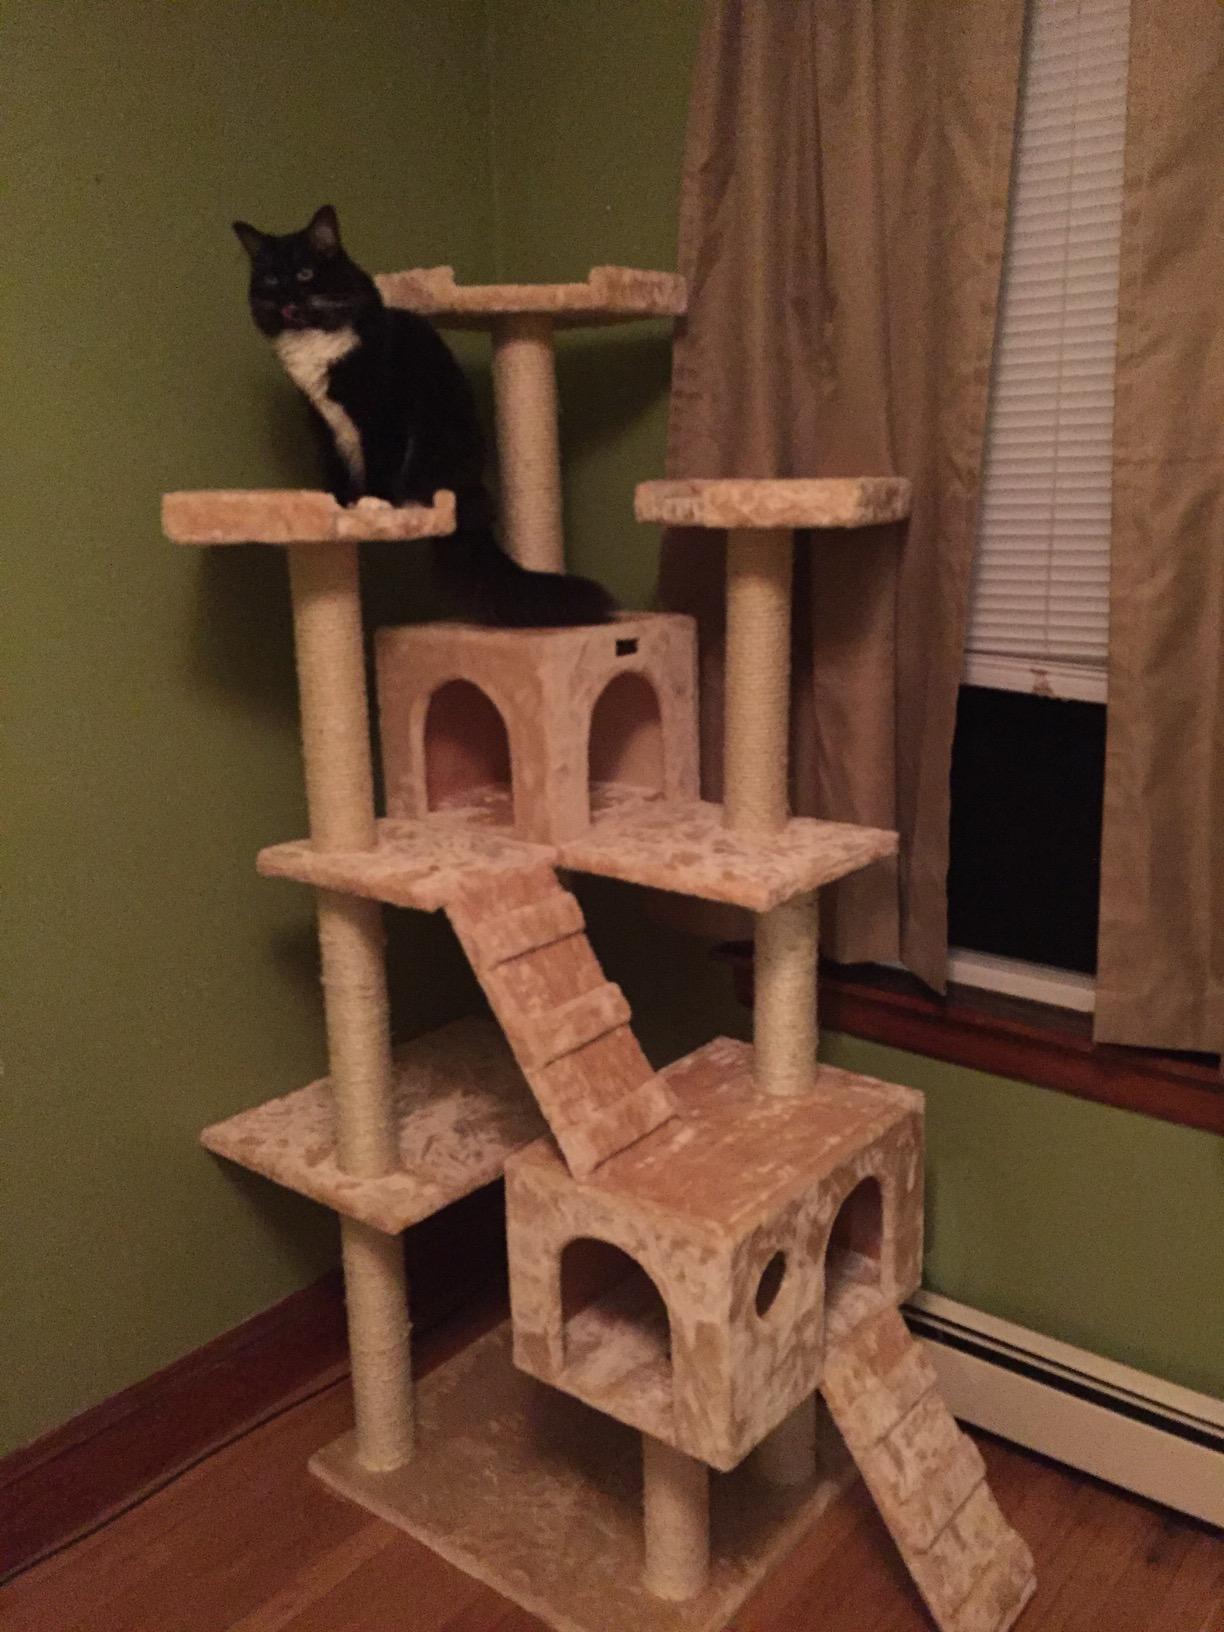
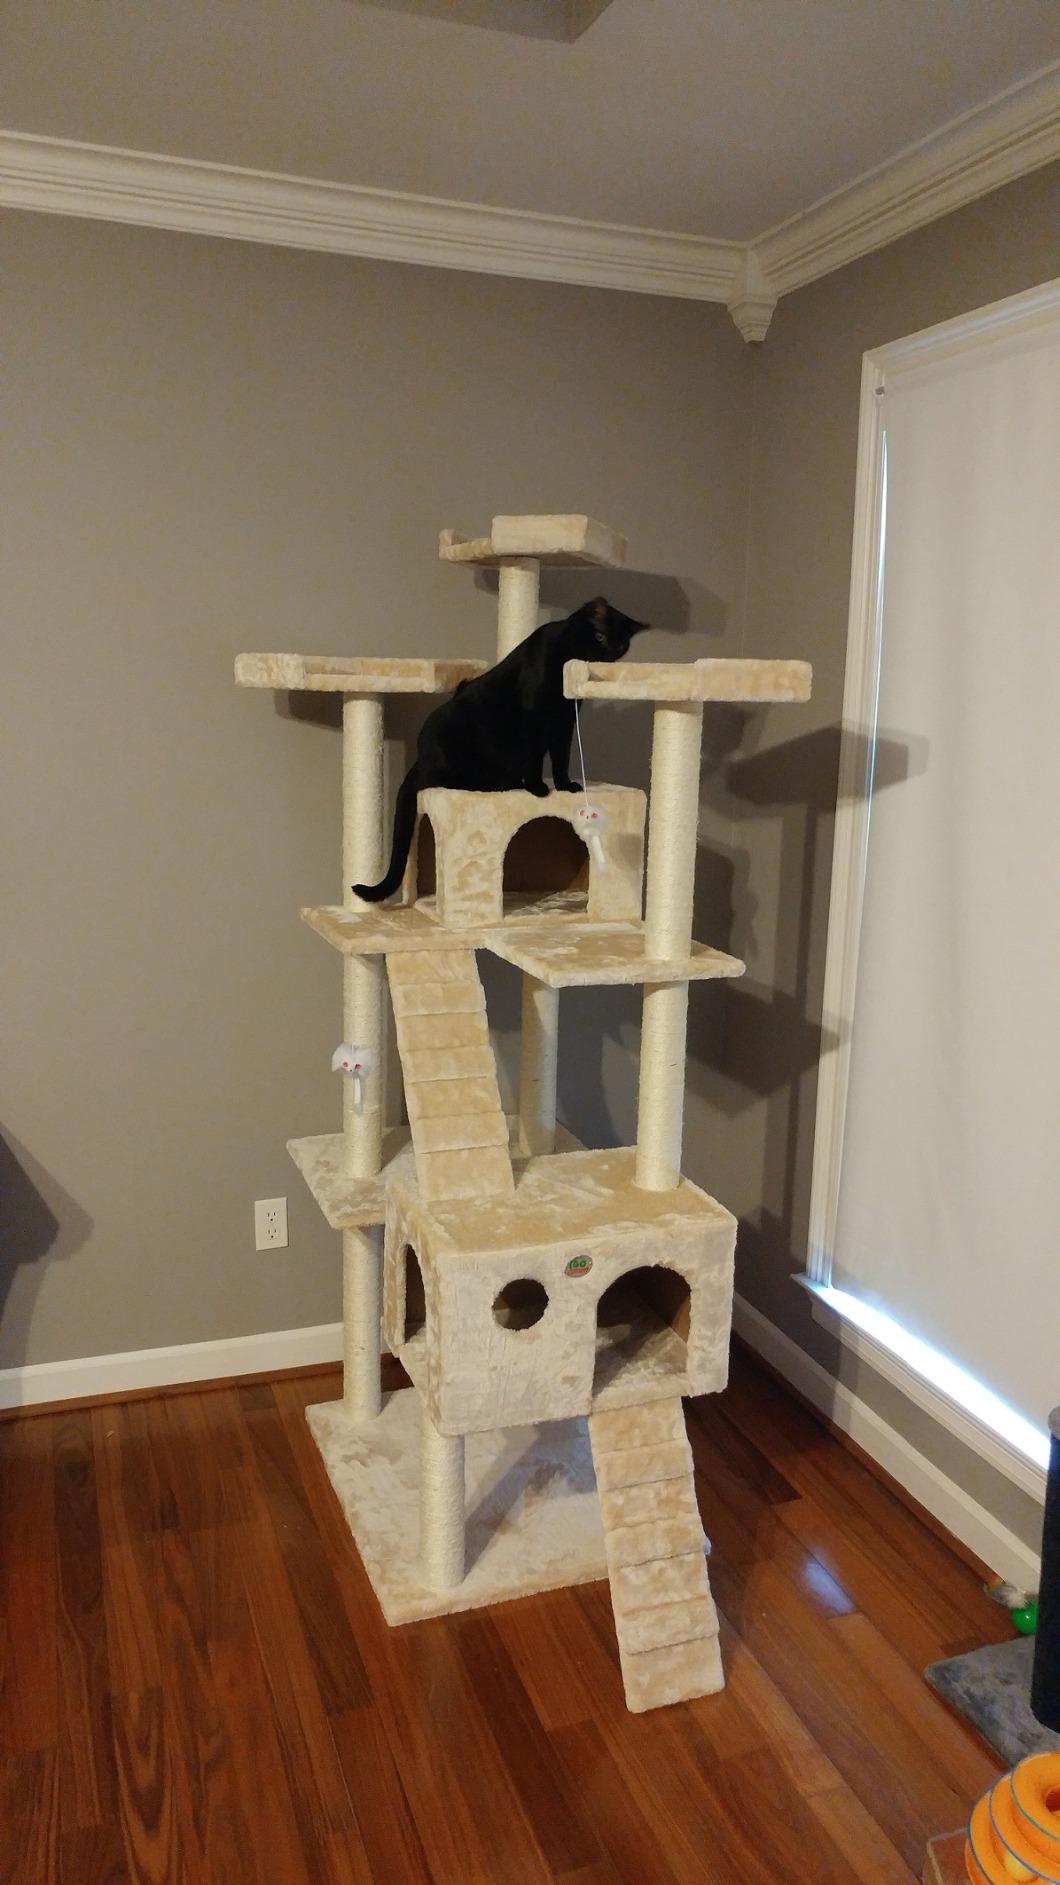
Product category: items_cat tree
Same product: no